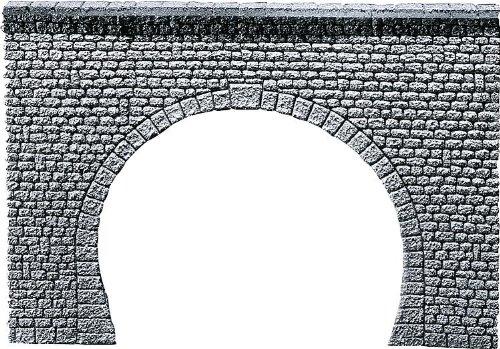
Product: Faller 170881 Tunnel Port Nat Stone Dbl Scenery and Accessories
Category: Toys & Games | Hobbies | Trains & Accessories | Accessories | Bridges & Tunnels | Tunnels
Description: Designed for model builders and collectors over the age of 910.
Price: $8.85
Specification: ProductDimensions:7.1x0.5x12.2inches|ItemWeight:1.44ounces|ShippingWeight:1.44ounces(Viewshippingratesandpolicies)|DomesticShipping:ItemcanbeshippedwithinU.S.|InternationalShipping:ThisitemcanbeshippedtoselectcountriesoutsideoftheU.S.LearnMore|ASIN:B0009NPV7U|Itemmodelnumber:170881|Manufacturerrecommendedage:14yearsandup